Freiberg Cathedral

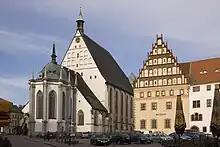
Freiberg Cathedral seen from the Untermarkt

The Freiberg Cathedral or Cathedral of St Mary is a church of the Evangelical-Lutheran Church of Saxony in Freiberg in Saxony. The term Dom, a German synecdoche used for collegiate churches and cathedrals alike, is often uniformly translated as cathedral into English, even though this church here was a collegiate church, not a cathedral (seat of a bishop).